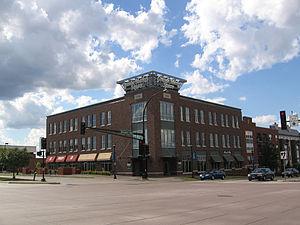
Burnsville est une ville située à 22 kilomètres au sud du centre de Minneapolis située dans le comté de Dakota, dans l'État américain du Minnesota. La ville est sur la rive sud de la rivière Minnesota, en amont du confluent avec le Mississippi. Burnsville et les banlieues proches forment la partie sud de Minneapolis-Saint Paul, la seizième plus grande aire métropolitaine aux États-Unis, avec environ 3,2 millions d'habitants. Le Bureau du recensement des États-Unis a estimé la population de la ville à 59 118 habitants en 2007.